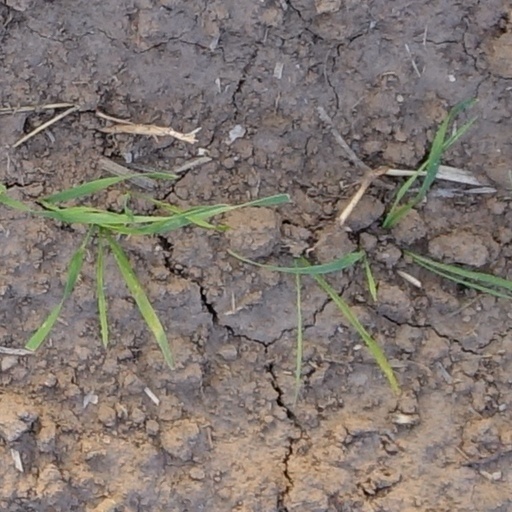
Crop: wheat